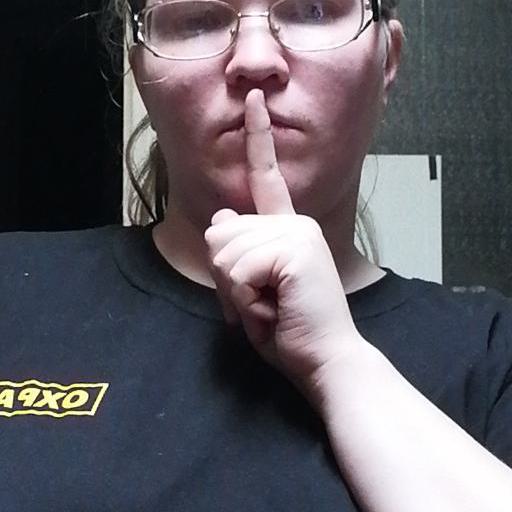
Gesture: mute